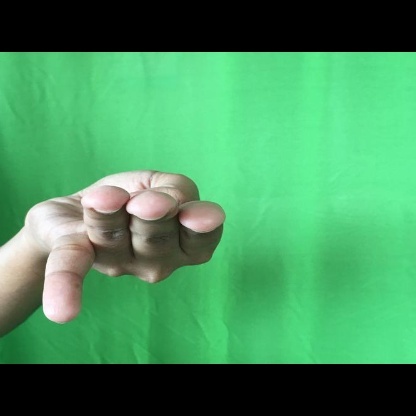
Mudra: Chaturam